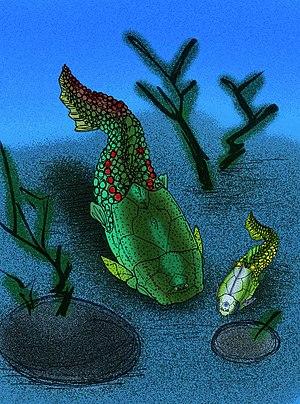
Les antiarches sont un ordre de poissons fossiles.
Yunnanolepis est un genre éteint de placodermes antiarches primitifs ayant vécu au Dévonien inférieur et moyen dans ce qui aujourd'hui la Chine et au Dévonien moyen au Vietnam.